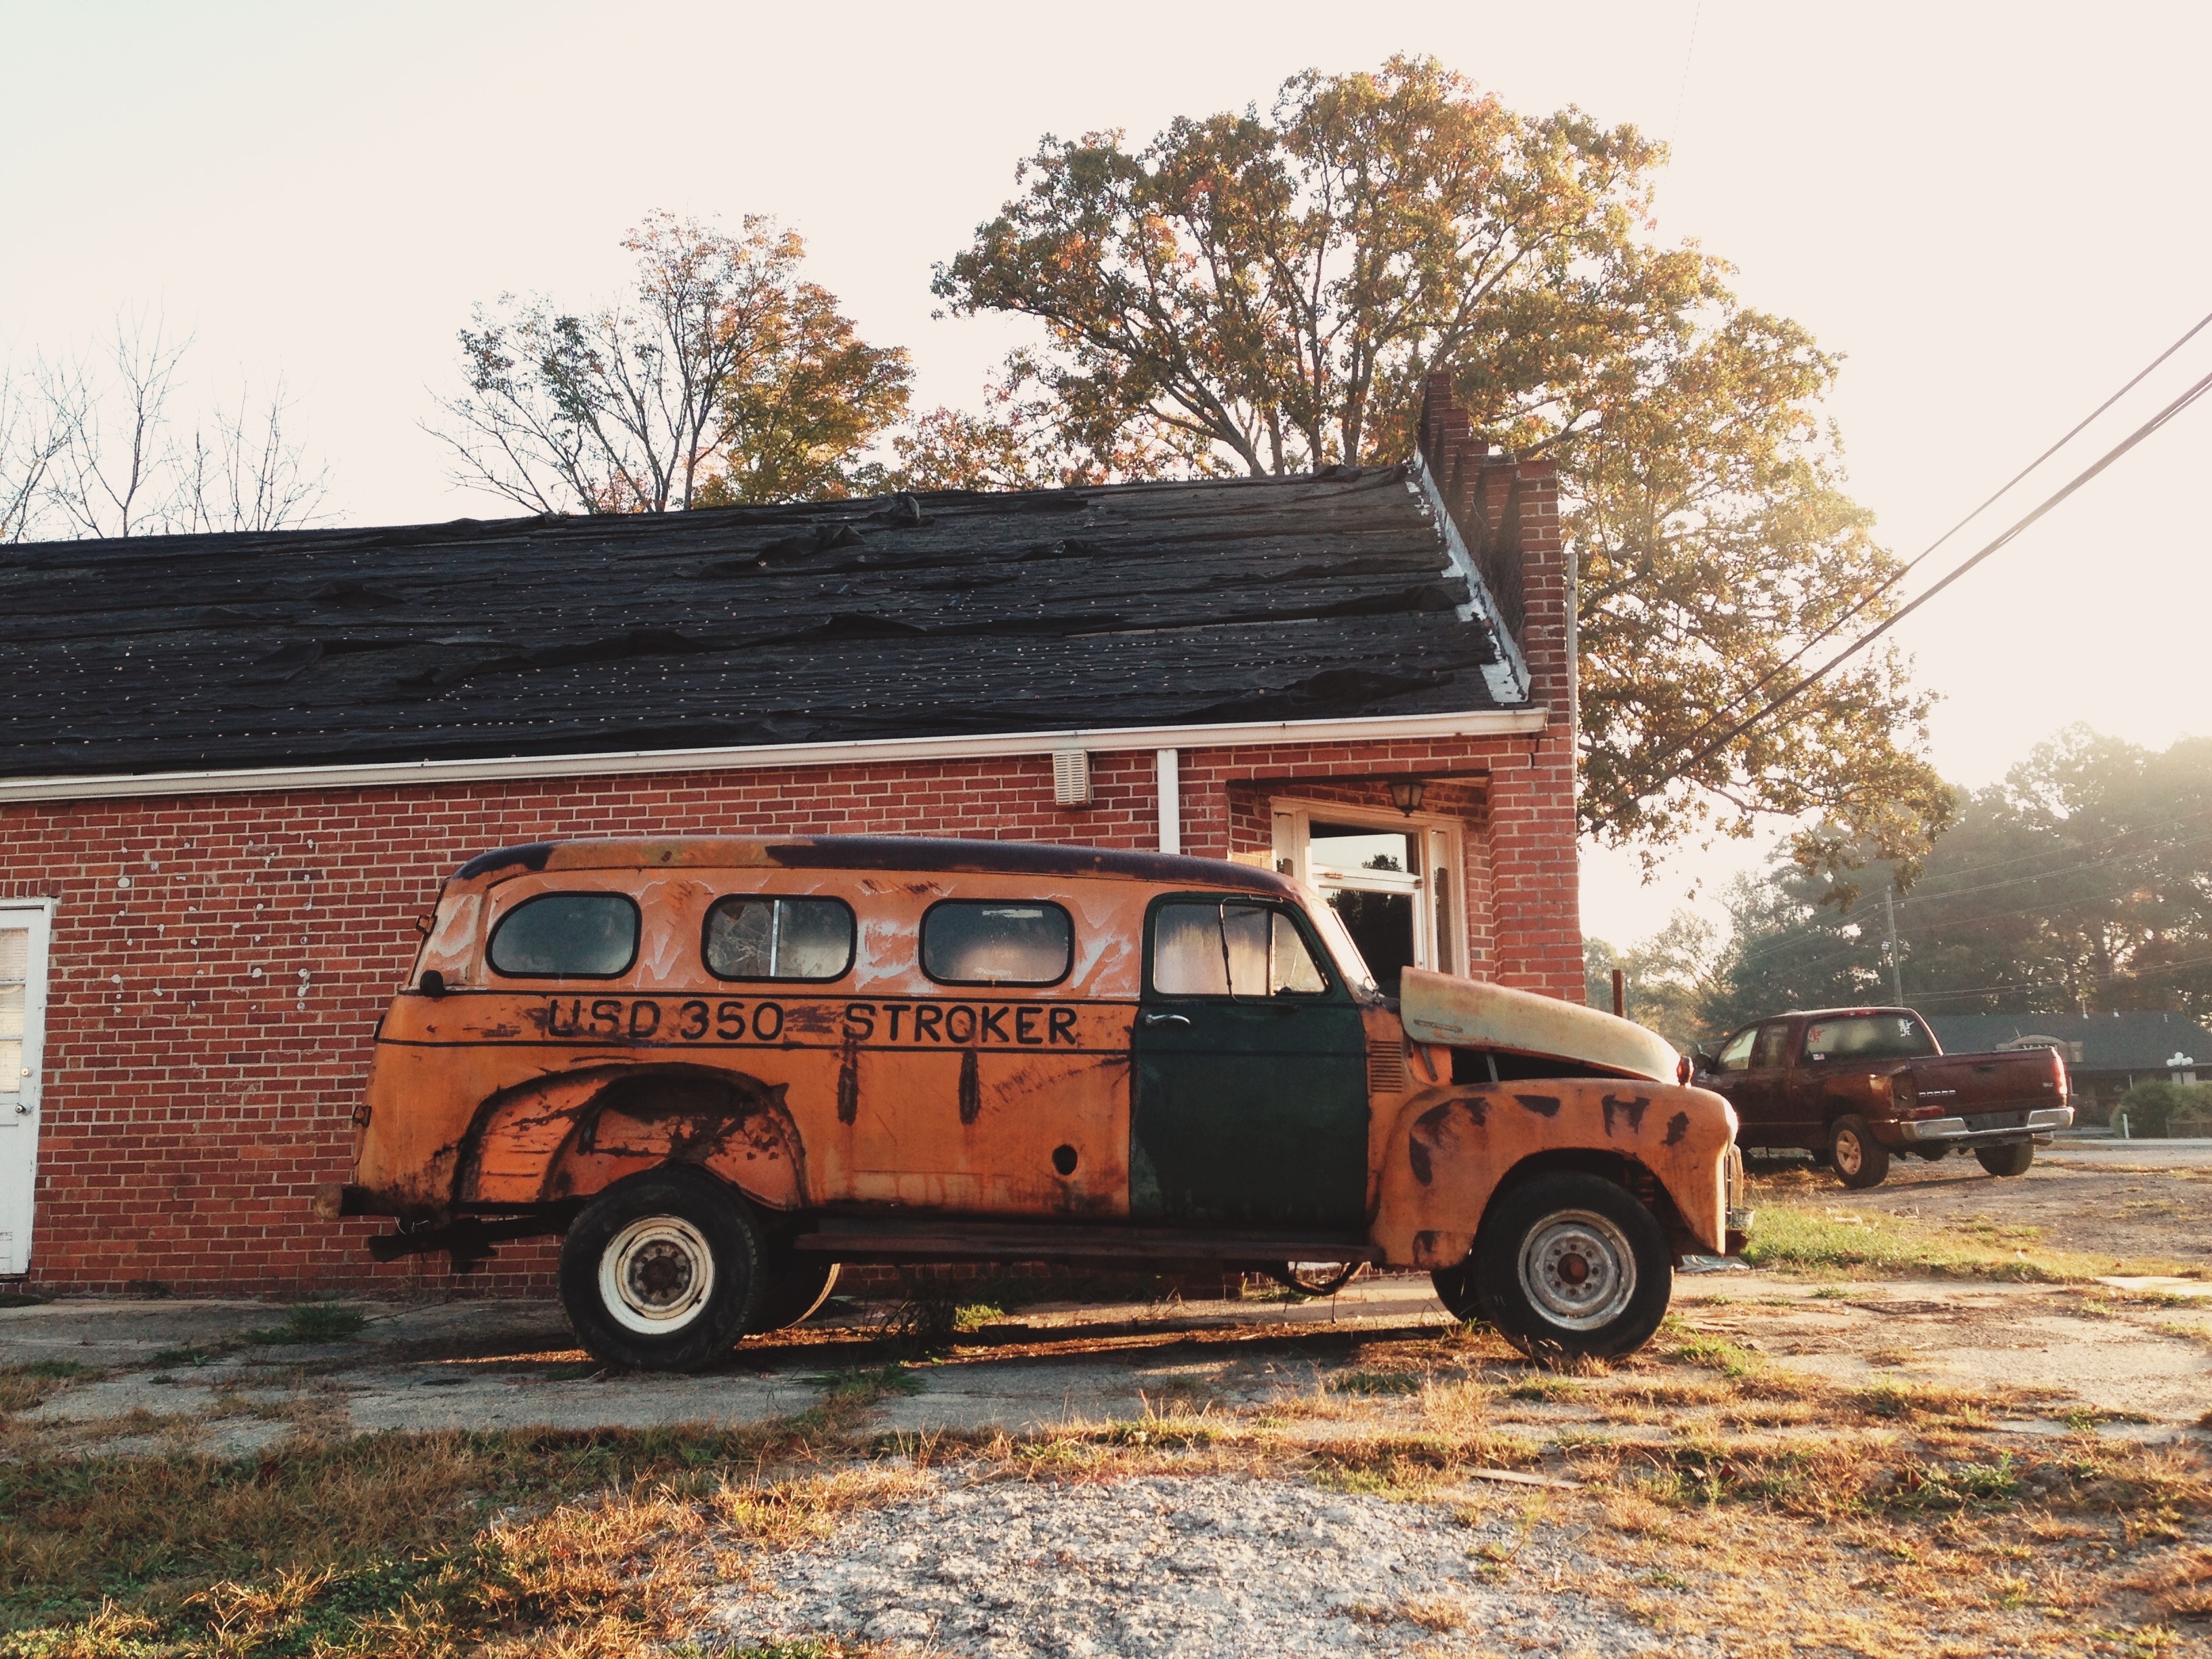
wood, white, car, farm, vintage, antique, wheel, automobile, retro, van, old, country, rustic, steel, transportation, transport, rural, truck, vehicle, metal, brown, auto, abandoned, dirty, junk, agriculture, weathered, vintage car, neglected, rusty, history, rusted, style, classic, wreck, forgotten, used, aged, rusting, old school, land vehicle, automobile make, off roading, throwback